Annaleigh Ashford

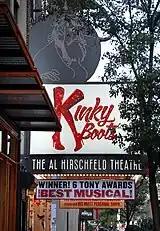
"Kinky Boots" at the Al Hirschfeld Theatre (2013)

In January 2012, Ashford ended her run playing Maureen Johnson in the Off-Broadway revival of "Rent", which began July 14, 2011 and closed on September 9, 2012. Emma Hunton replaced Ashford as Maureen on January 13, 2012. In February 2012, Ashford made a cameo on "Smash" as Lisa McMann and returned for another short appearance in 2013 before the show's cancellation. From June 27 to August 19, 2012, she appeared in the Off-Broadway musical "Dogfight", based on the 1991 film of the same name, playing a toothless hooker named Marcy. The role was played in the film by Elizabeth Daily. Ashford also performed on the original cast recording of the musical. In 2013, Ashford provided the voice of a troll in "Frozen". She has a short line greeting Kristoff and sings the second female solo after Maia Wilson in the song "Fixer Upper" for the soundtrack.